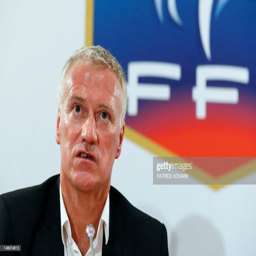
newly - named coach of the national football team gives a press conference at the headquarters .